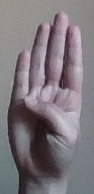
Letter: kaaf